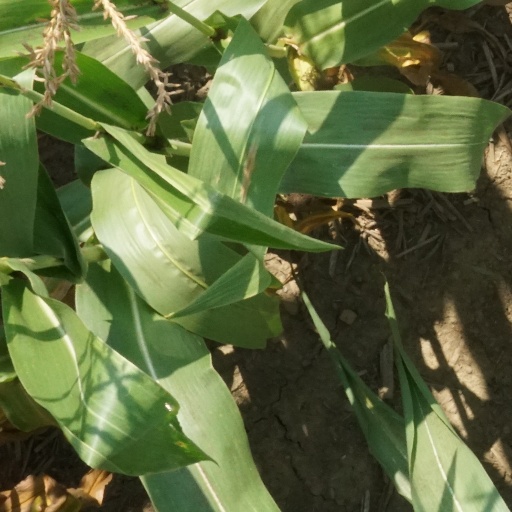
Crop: maize; corn